Alex Smith (tight end)

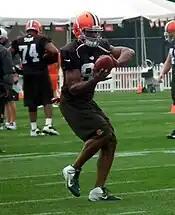
Smith with the Cleveland Browns in 2012

Smith signed a one-year contract with the Cleveland Browns on May 4, 2010. He re-signed with them on March 13, 2012.